Answer in natural language. Consider the 3D positions of the objects in the scene and not just the 2D positions in the image. Is the centerpoint of  blue tartanpatterned dog bed at a higher height than blue framed coastal marine wall decor? Choose between the following options: no or yes
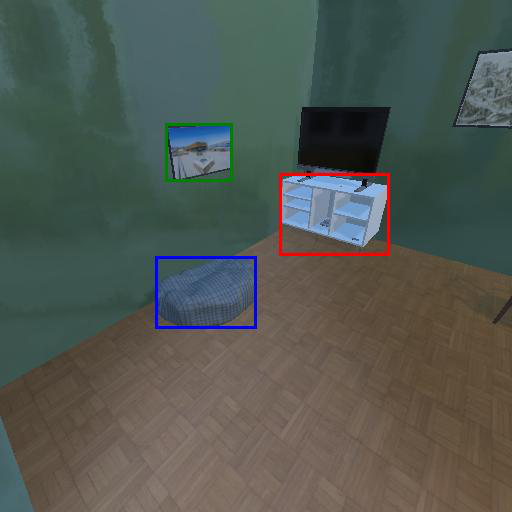
<answer>no</answer>